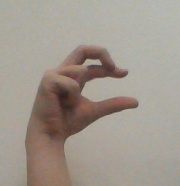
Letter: thal